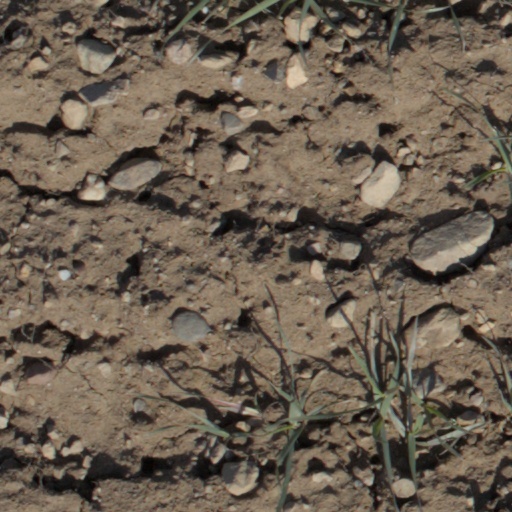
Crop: wheat